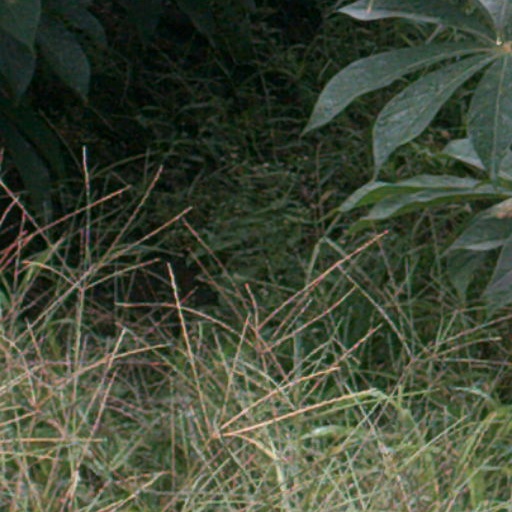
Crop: cassava